Skipsea

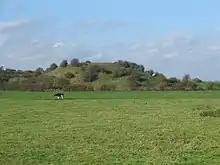
Motte of Skipsea Castle

The first recorded appearance of the name Skipsea is in the 12th century and the name is of Scandinavian origin, but the actual town-site has been in use much longer.